Blitz the Ambassador

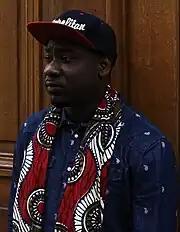
Blitz the Ambassador in 2014

After graduation from Achimota School in 2000, Bazawule was first recognized by Ghanaian Ace producer Hammer of The Last Two. Blitz was asked to come to the studio the next day after impressing Hammer with his skills. He recorded a verse on the song "Deeba" and received an award for Best New Artist at the 2000 Ghana Music Awards. In 2001, Blitz moved to the United States to study at Kent State University in Ohio, where he graduated with a bachelor's degree in Business Administration. In those years he performed at several live shows and opening for rappers such as Rakim. In 2004 he self-released the album "Soul Rebel", under the moniker Blitz.